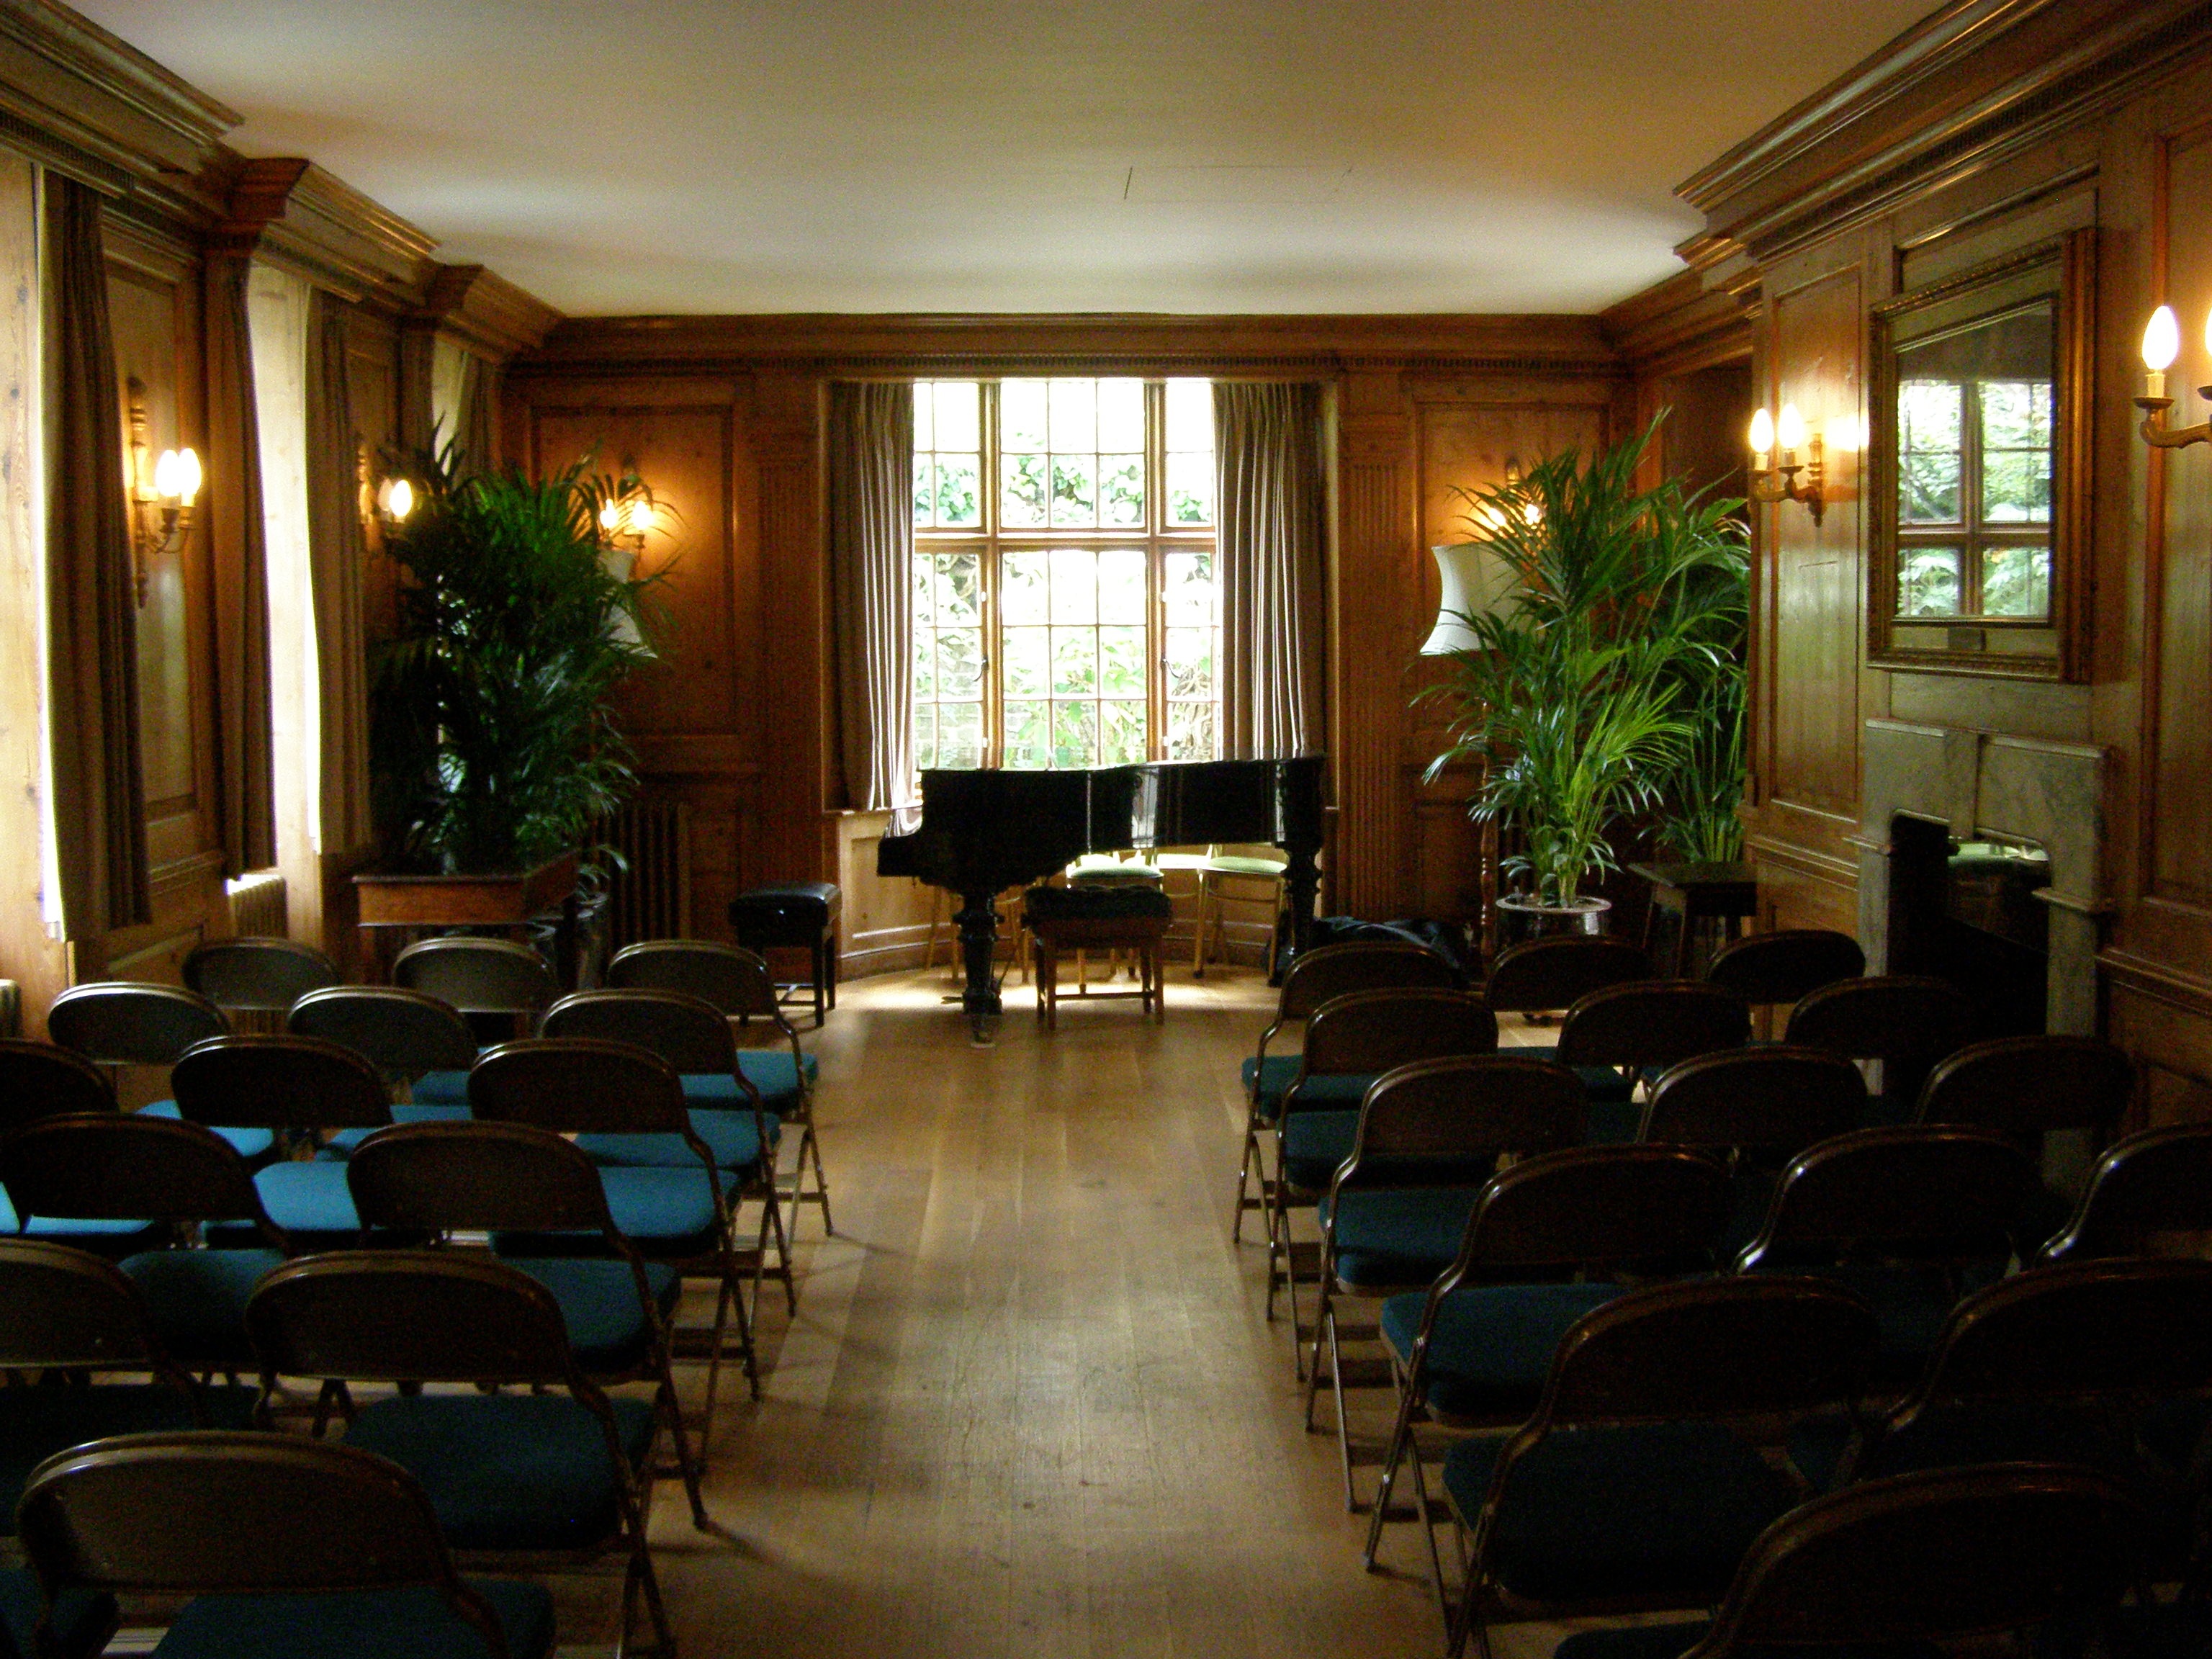
house, interior, restaurant, meal, instrument, piano, musician, room, interior design, indoors, ballroom, estate, lobby, function hall, conference hall